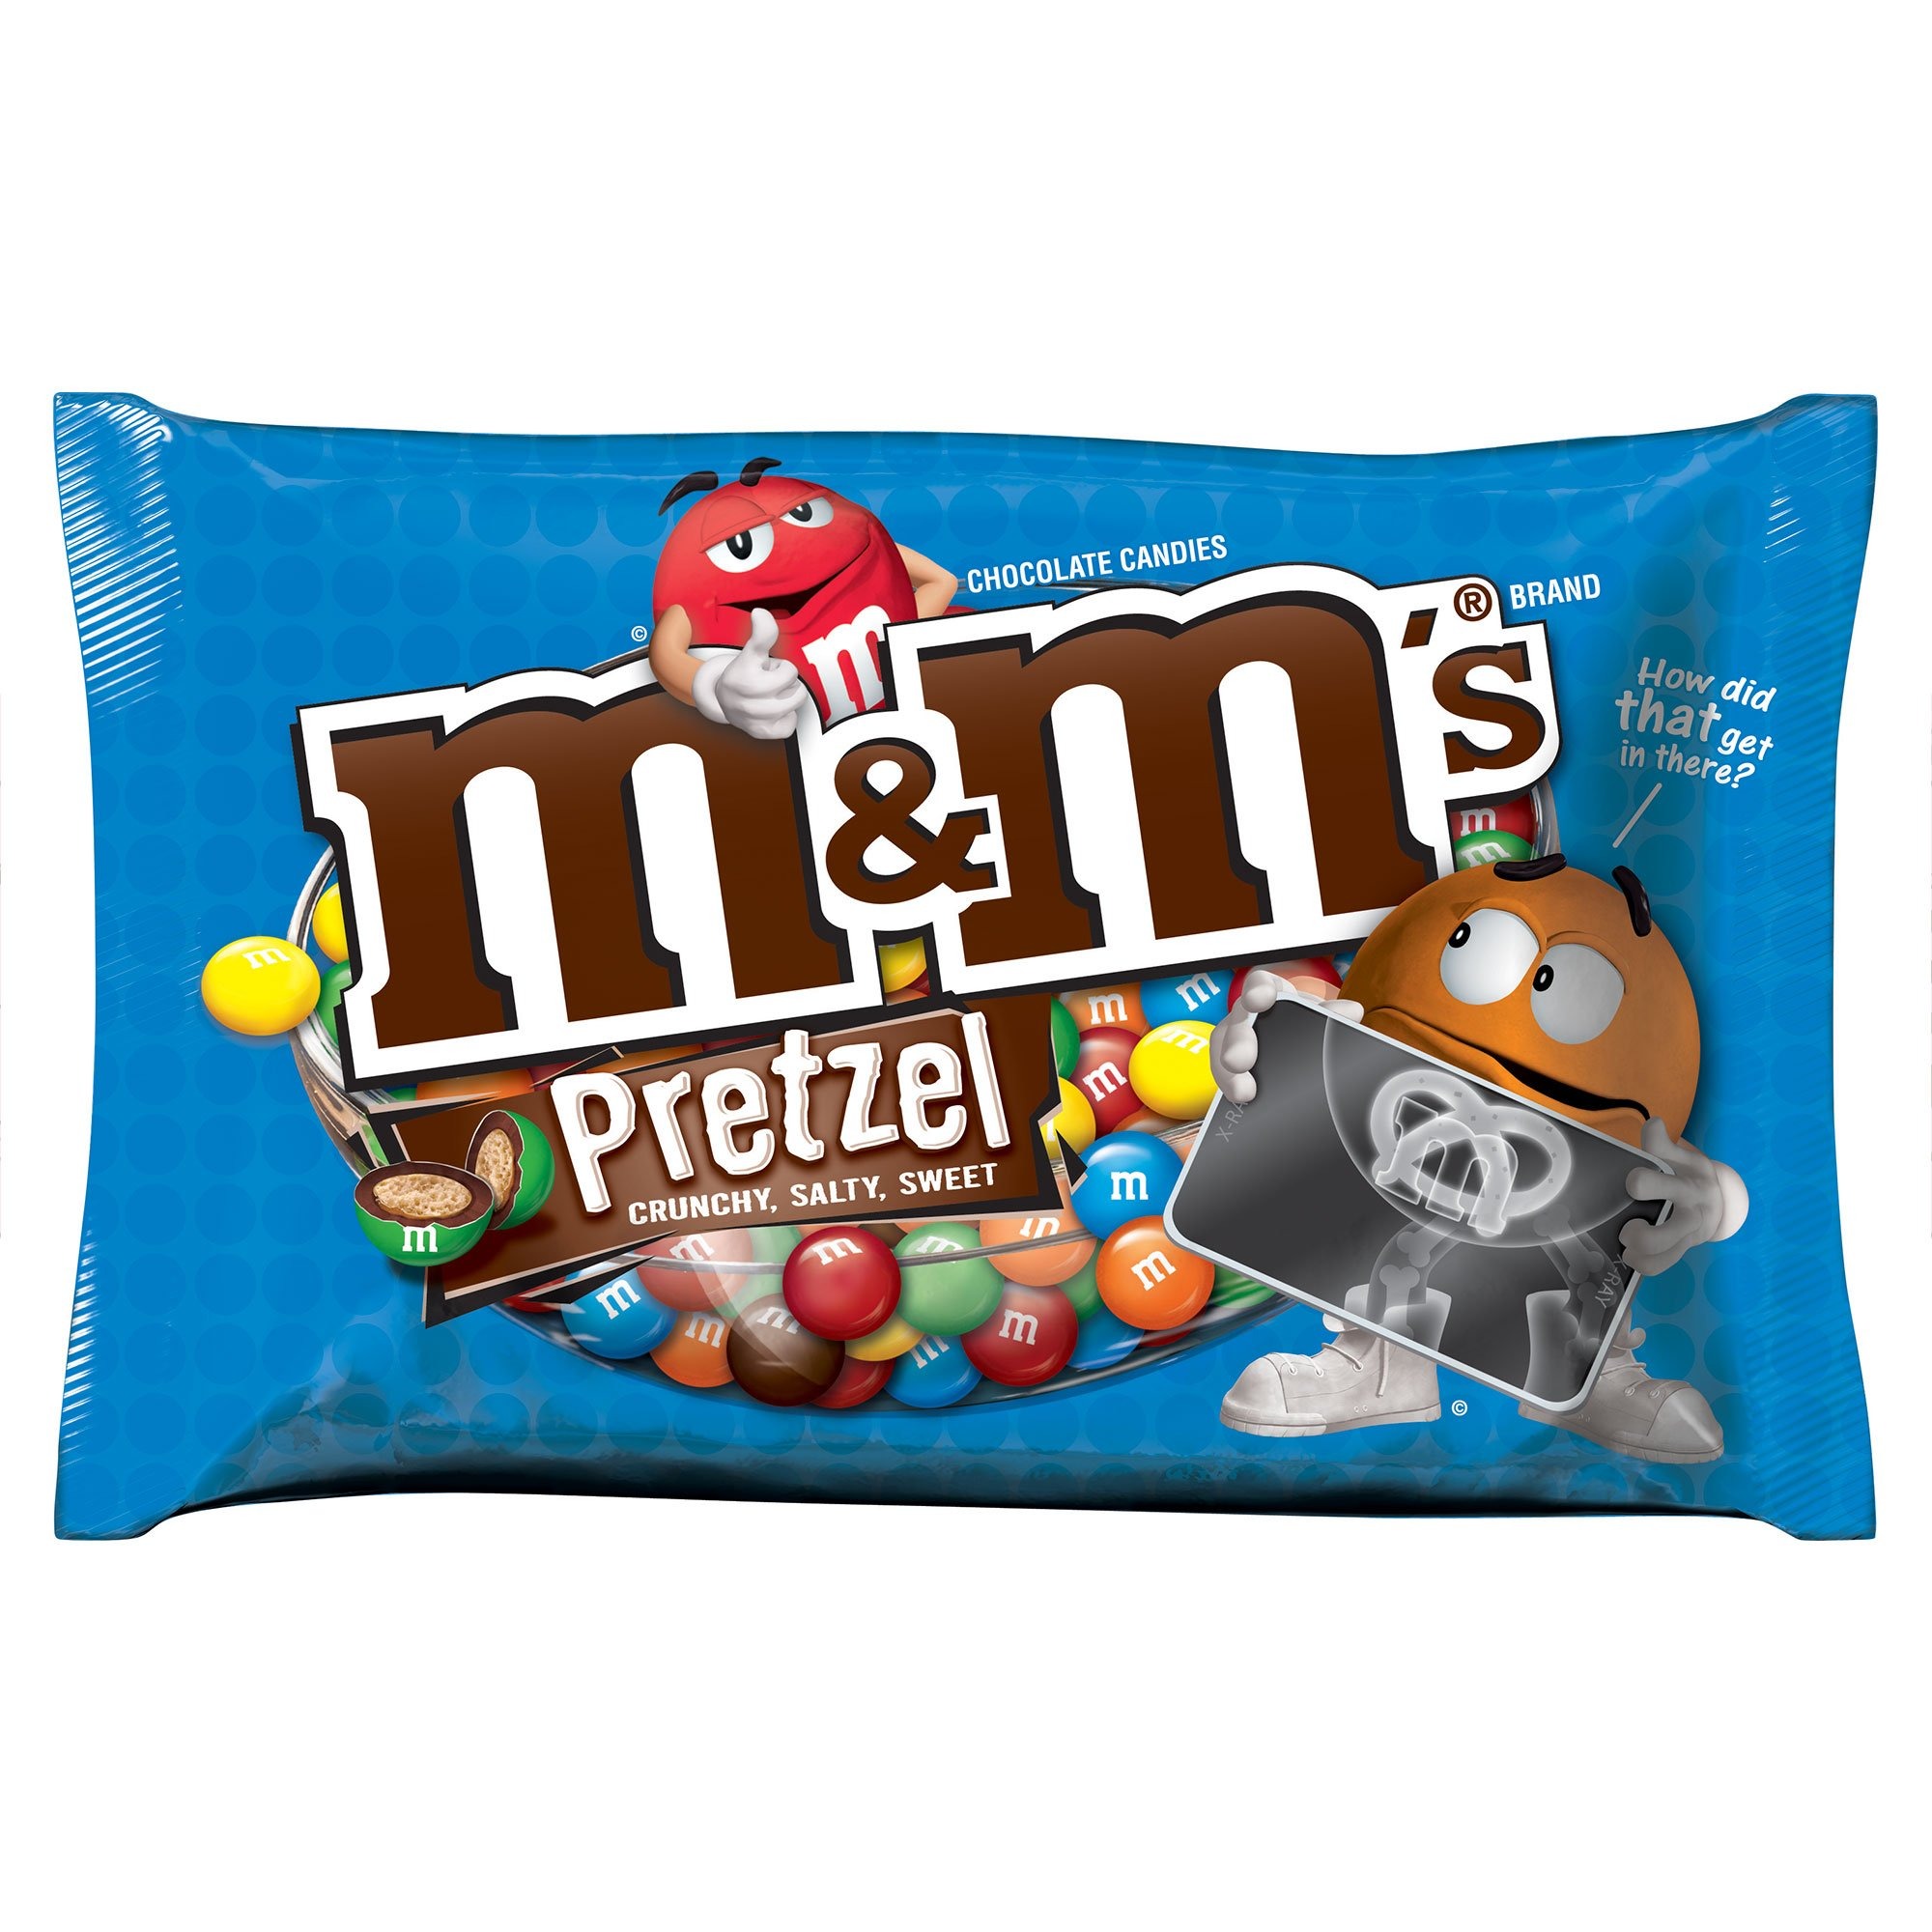
Item Name: M&M's Pretzel Chocolate Candy, 15.4 Ounce Bag
Bullet Point: M&M's Pretzel, 15.4 Ounce
Value: 15.4
Unit: ounce

Price: 11.26